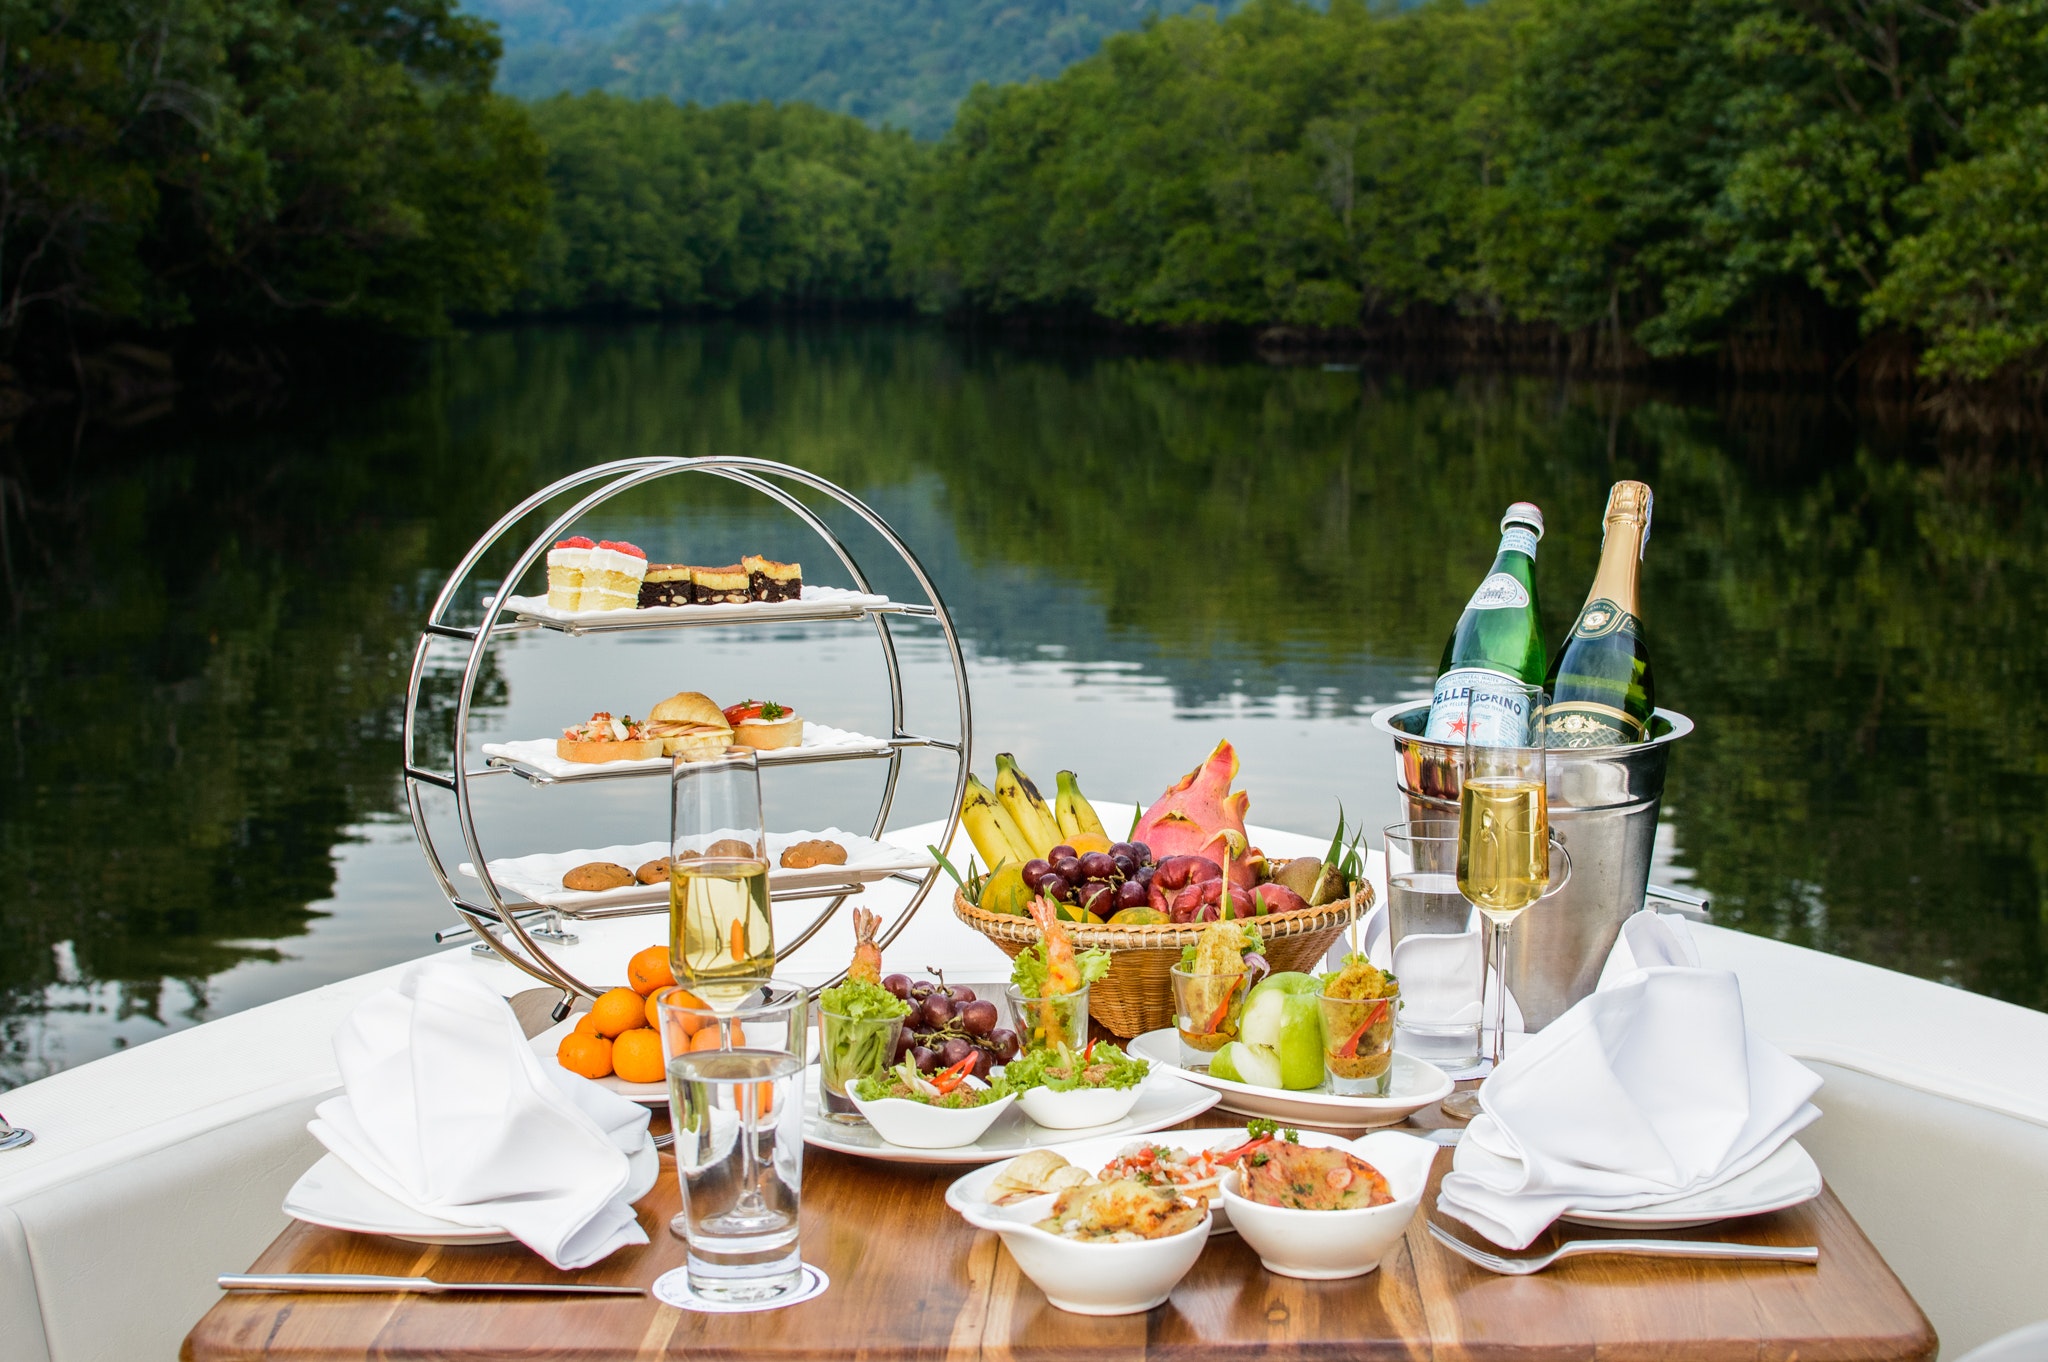
meal, brunch, boat, table, breakfast, vehicle, restaurant, event, la carte food, recreation, cuisine, tableware, lunch, leisure, watercraft, vacation, tablecloth, buffet, dinner, food